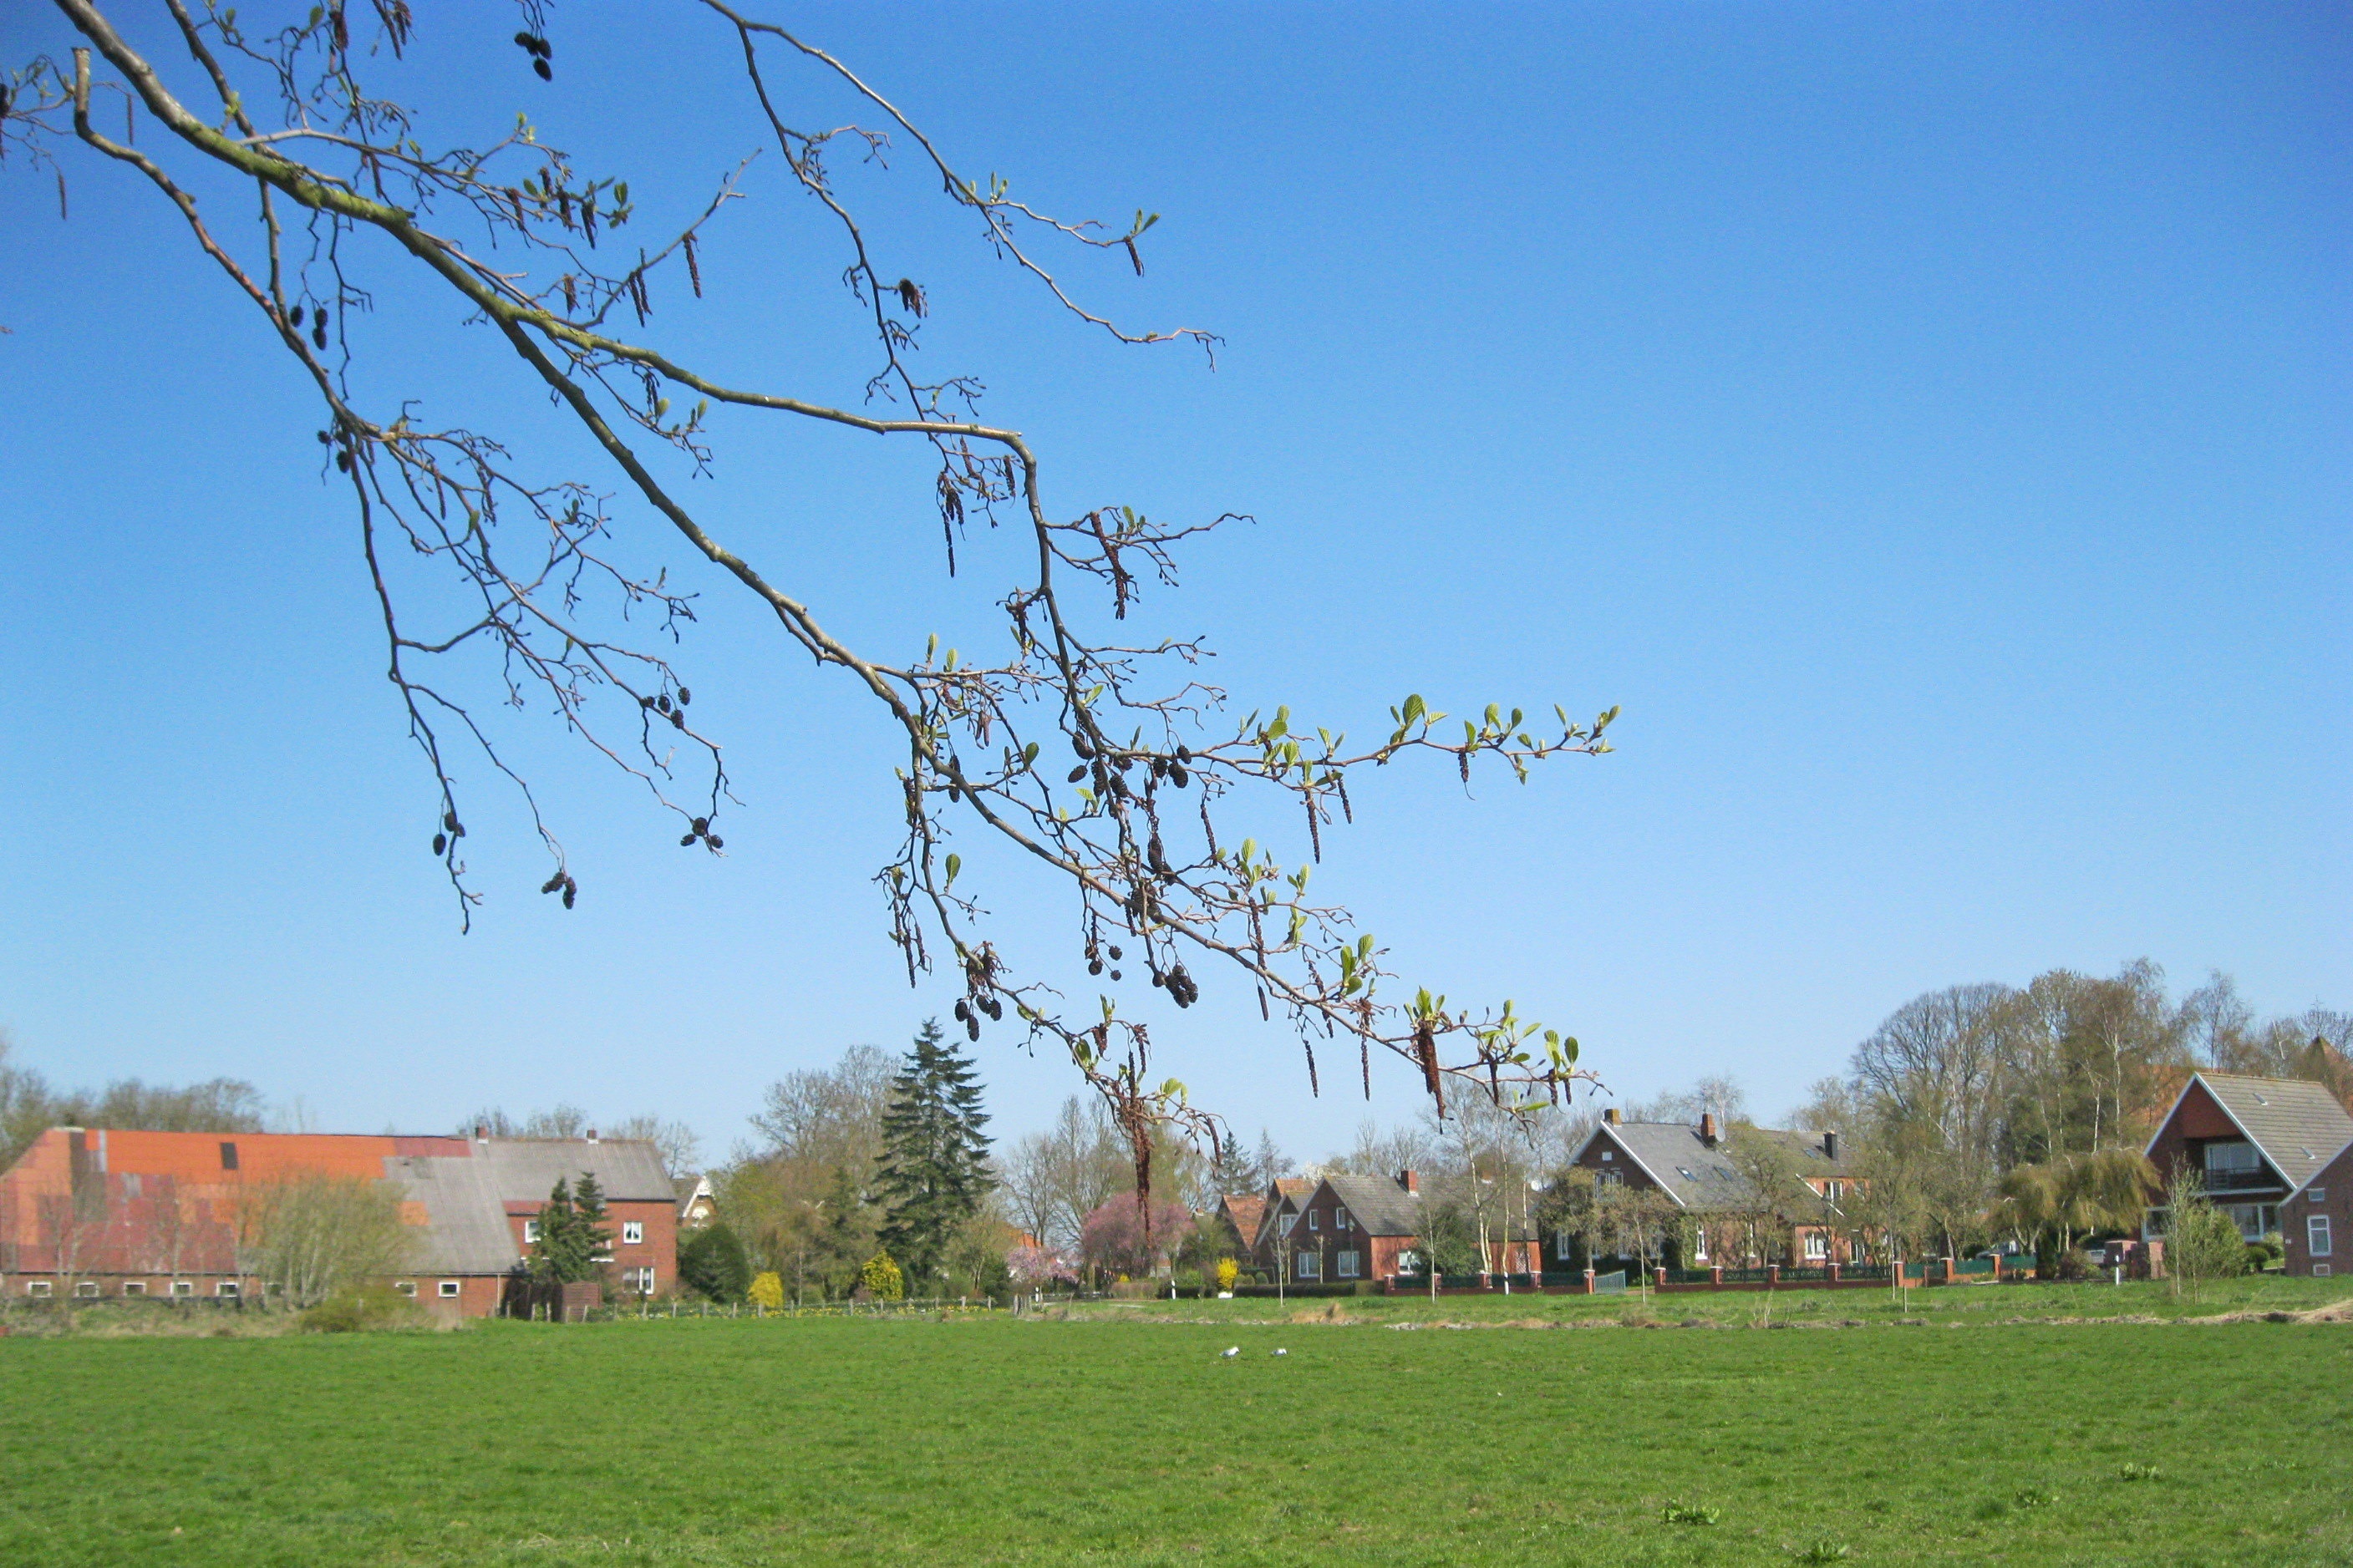
landscape, tree, nature, grass, plant, sky, field, farm, meadow, prairie, flower, pasture, rest, agriculture, plain, grassland, ecosystem, northern germany, rural area